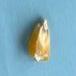
Maize quality: Bad